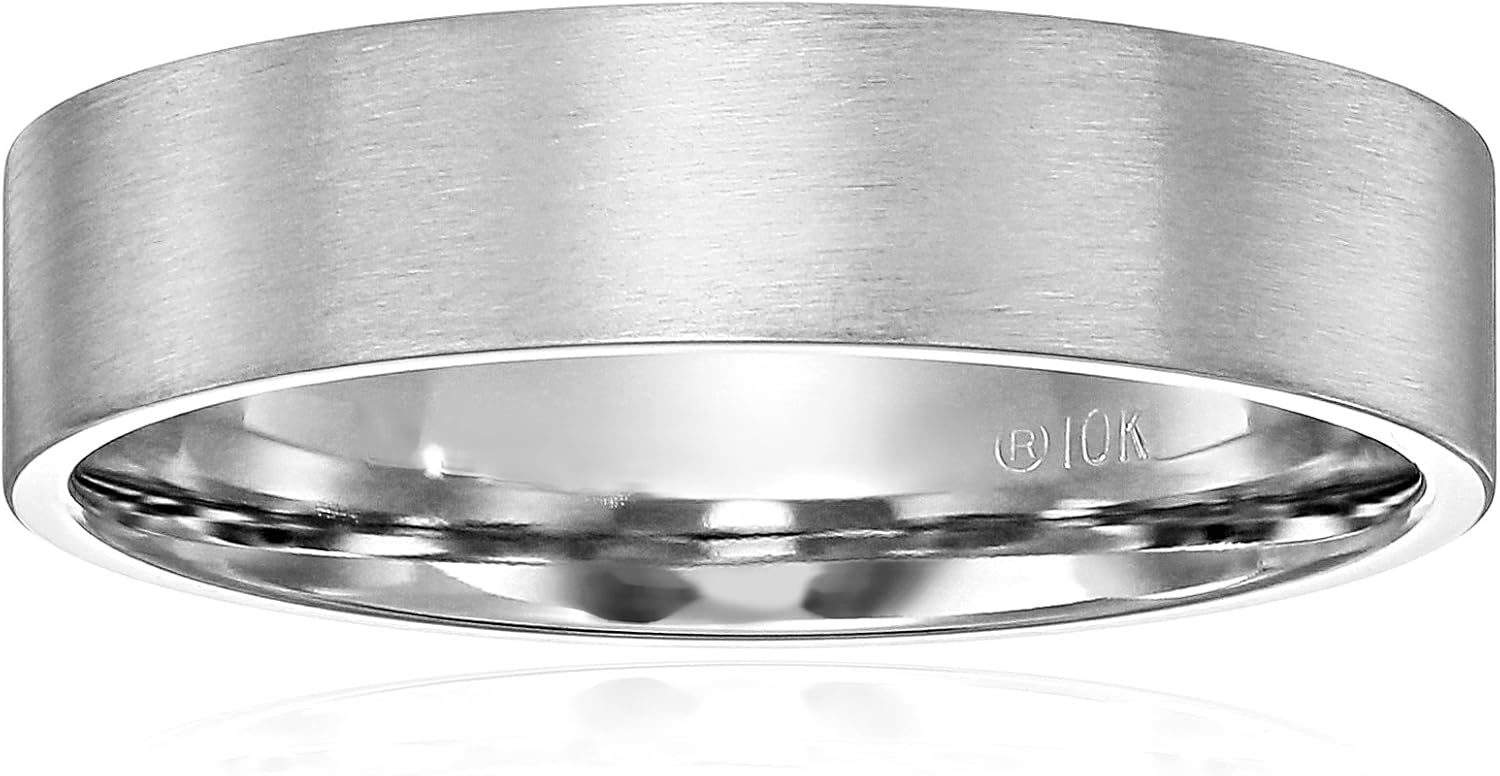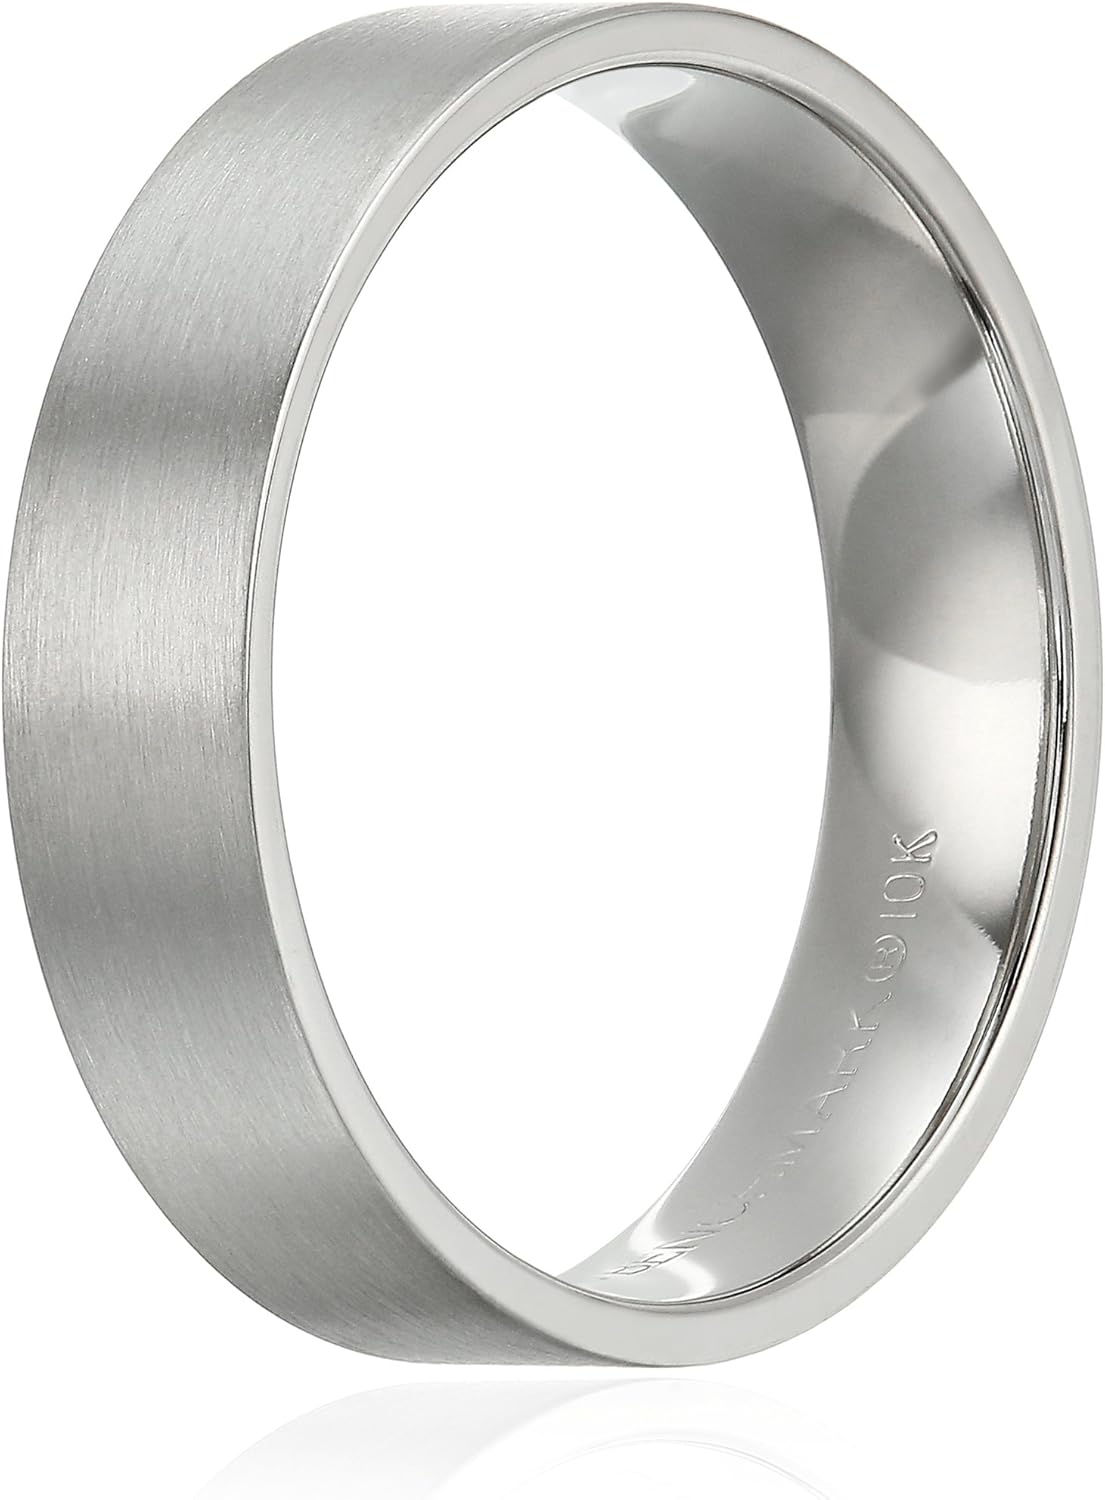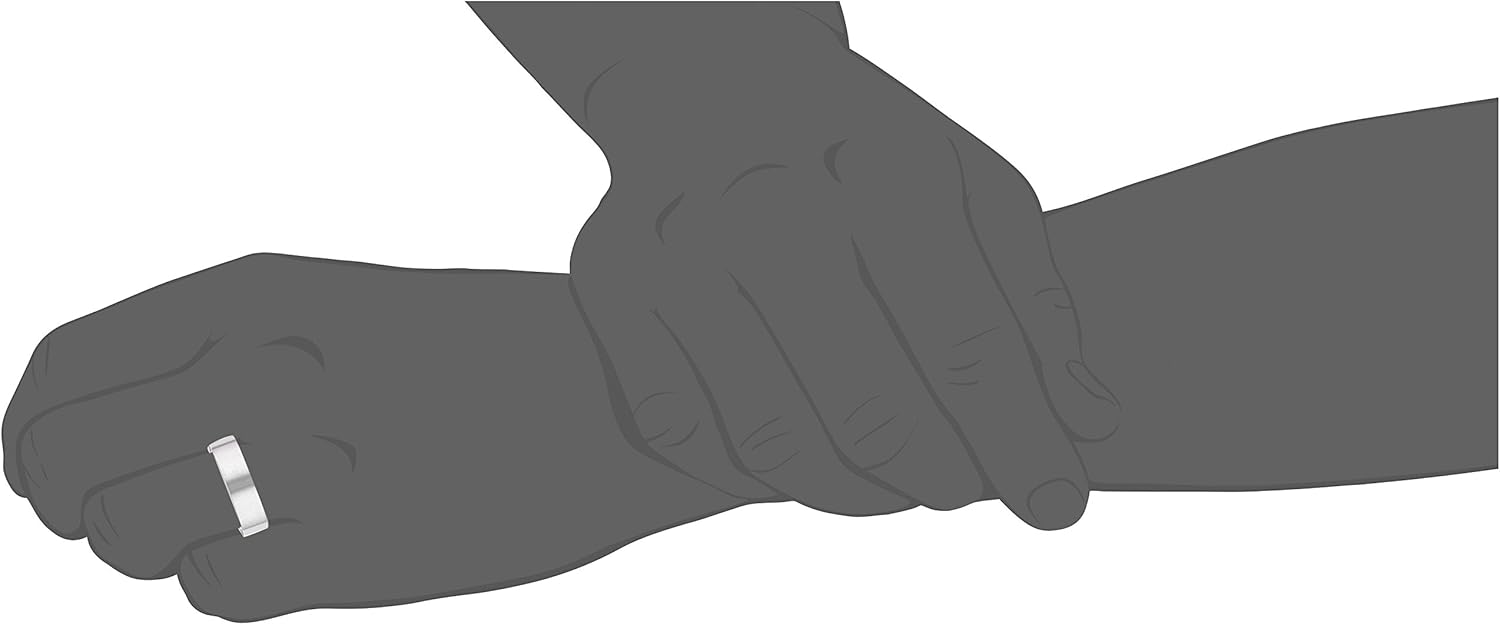
Amazon Collection Men's 10k White Gold 6mm Comfort-Fit Plain Wedding Band with Soft Satin Finish
Category: AMAZON FASHION
A satin finish lends a contemporary look to this men's 6mm wedding band. The comfort fit band is crafted in 10 karat white gold and features a polished, rounded interior that allows the ring to slide on easily and rest comfortably on the finger. The Amazon Curated Collection Discover the Amazon Curated Collection of fine and fashion jewelry. The expansive selection of high-quality jewelry featured in the Amazon Curated Collection offers everyday values that range from precious gemstone and diamond pieces to the latest fashion designs. This hand-selected assortment features an array of diamond, gemstone, and precious metal designs that receive a quality inspection, including from Amazon’s staff graduate gemologist, to ensure they meet Amazon’s high standards. All diamonds featured in the Amazon Curated Collection are certified by our suppliers to be conflict free, and IGI, GIA, or AGS certifications are provided on white diamonds of .75 carats or larger on all stud earrings, rings, and pendant necklaces. Pieces from the Amazon Curated Collection come packaged in a custom box, making them wonderful gifts. In addition, we offer free one-day shipping within the continental U.S. on items over $500. International shipping options for friends and family overseas are available for an additional fee. The Amazon Curated Collection offers a specialized customer service team that is available seven days a week to answer any product questions before, during or after the purchase. If you’re not satisfied for any reason, you will receive a full refund and free return shipping within the U.S. if you return your purchase within 30 days. Find a special gift for a loved one or a beautiful piece that complements your personal style with jewelry from the Amazon Curated Collection.
Features: Made in America | Handcrafted and Handfinished | All materials used are recycled | All materials used are conflict-free